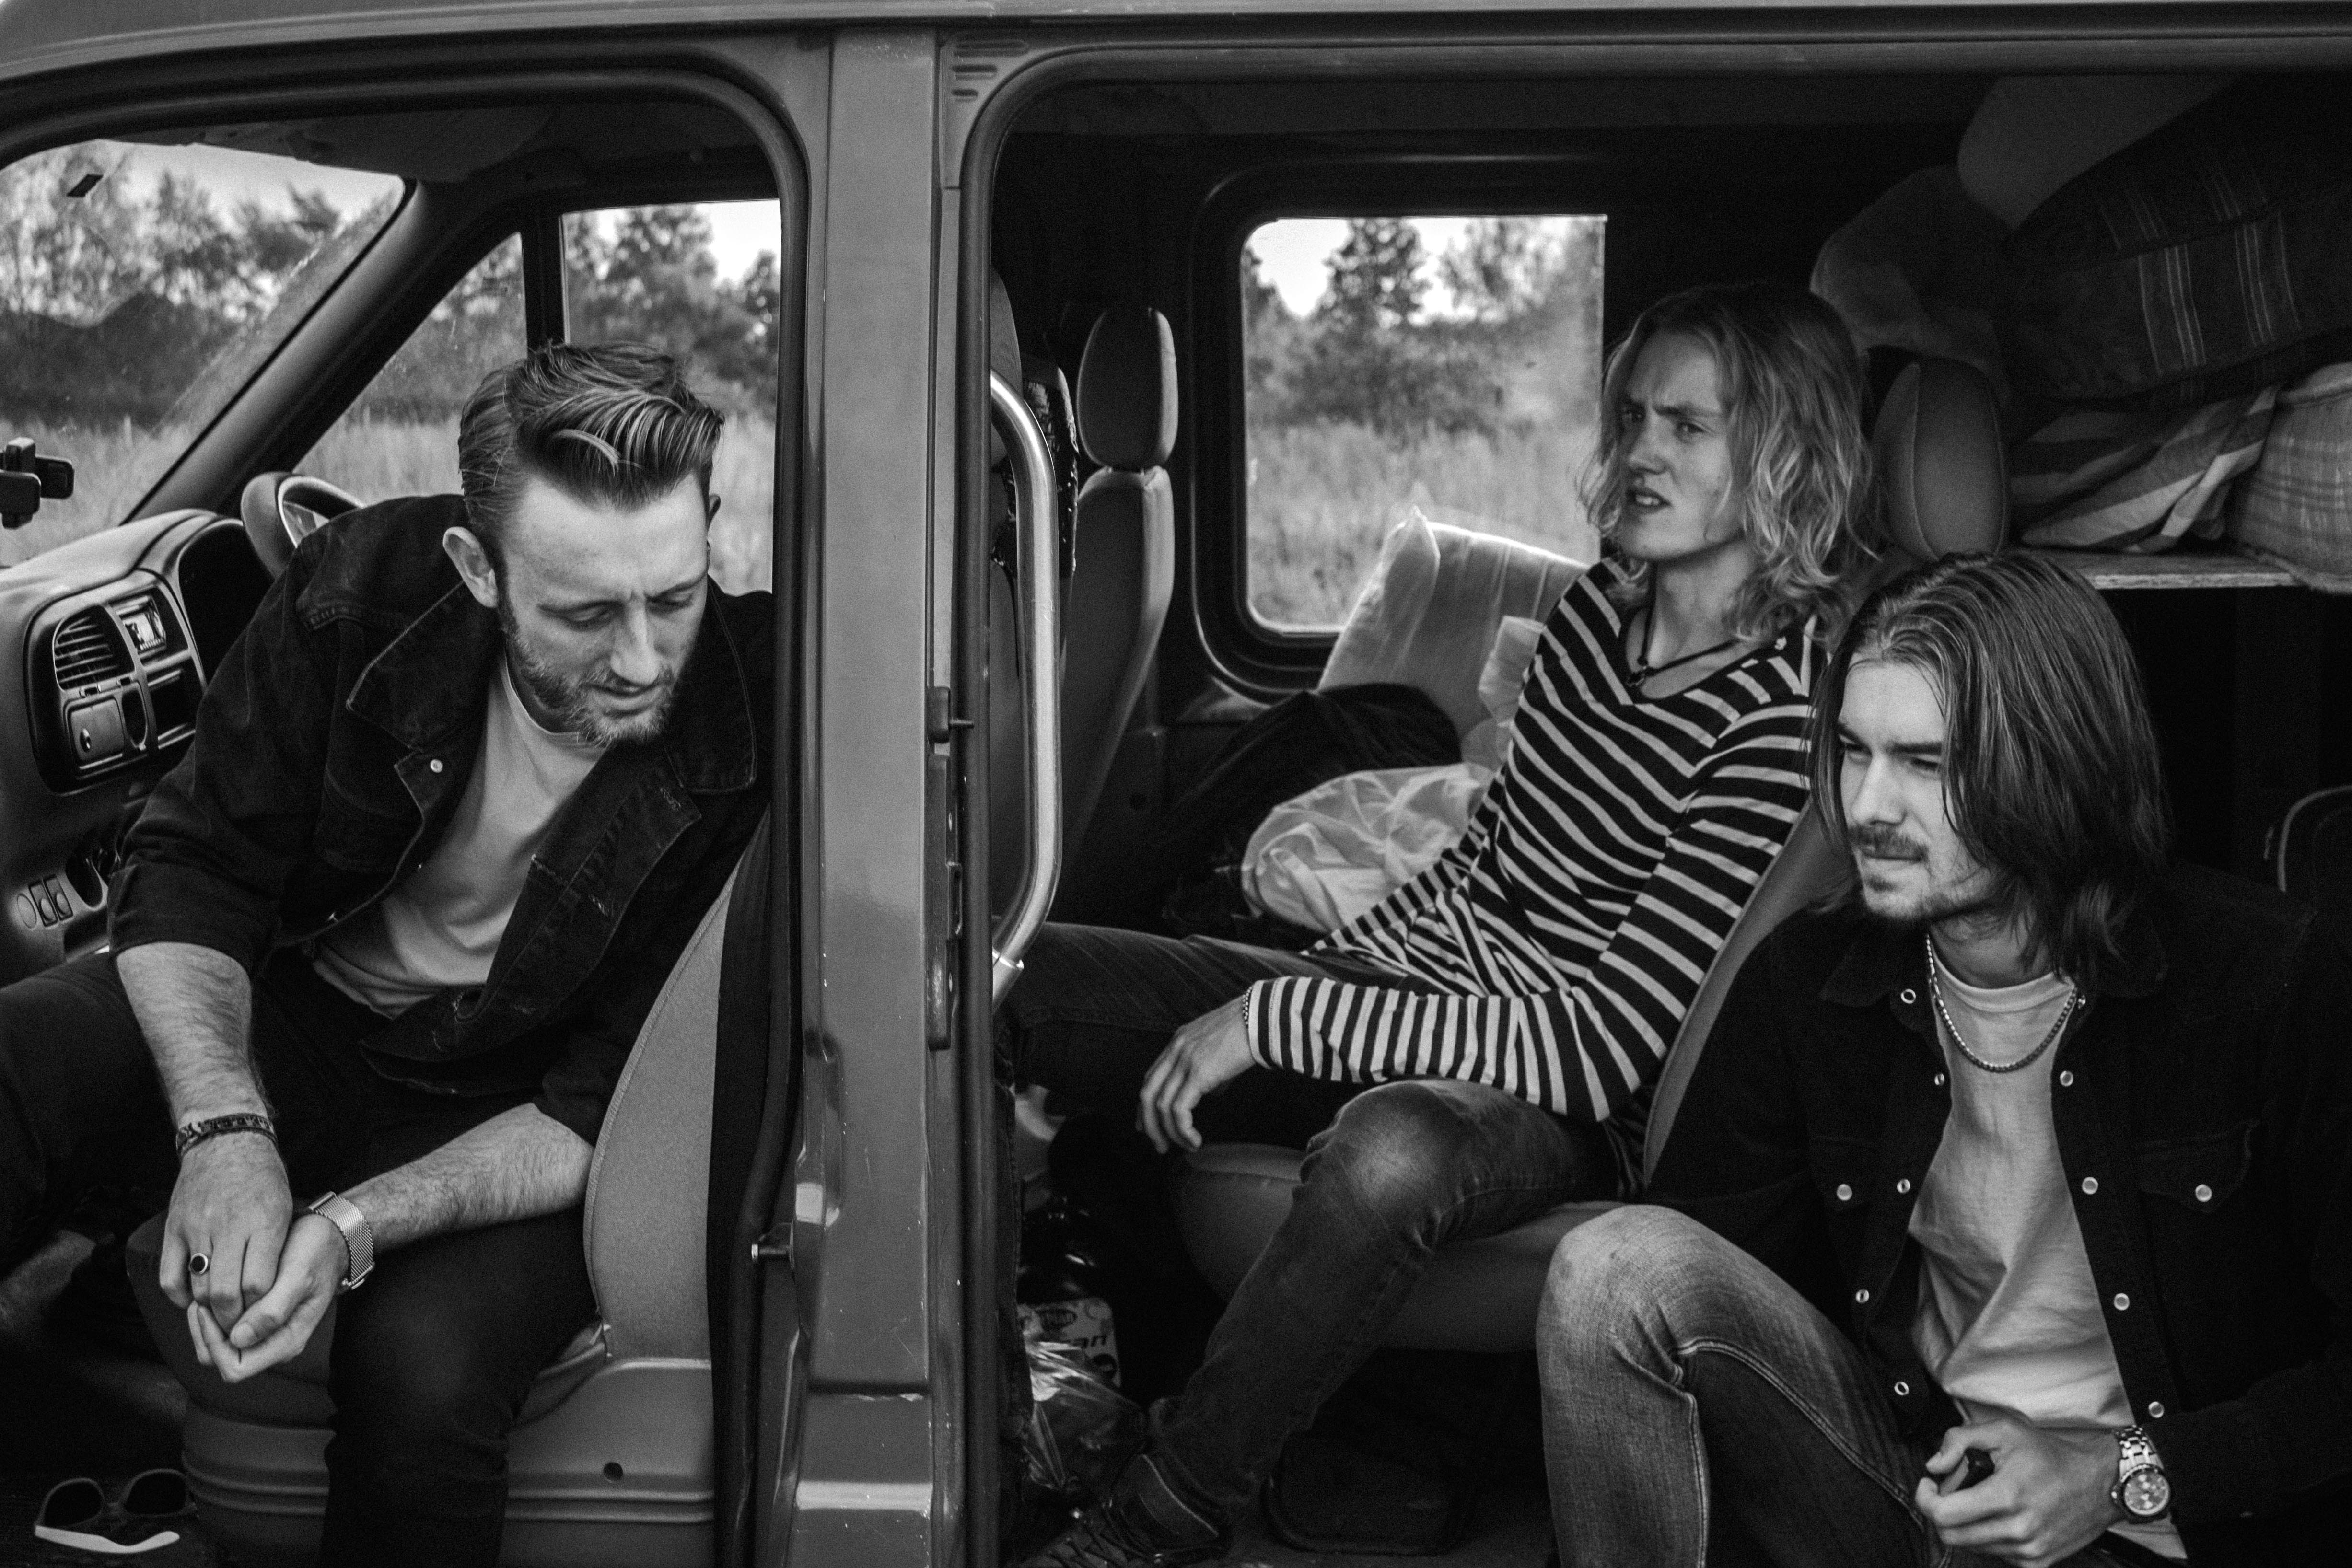
man, person, black and white, people, photography, vehicle, black, monochrome, beard, friend, photograph, snapshot, monochrome photography, film noir